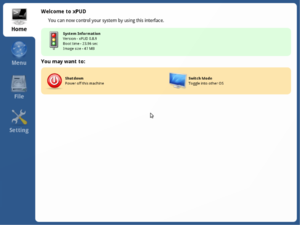
xPUD est une distribution Linux disponible en Live CD et Live USB créée par Ping-Hsun Chen. D'une taille très réduite, cette distribution est conçue pour être démarrée rapidement et offrir les fonctions de base d'un système d'exploitation.